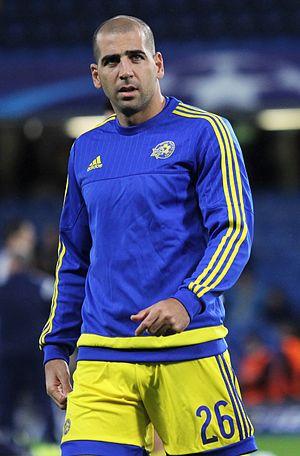
Tal Ben Haim, est un footballeur international israélien, né le 13 avril 1982 à Rishon LeZion en Israël. Il évolue au poste de défenseur central avec le Beitar Jérusalem. Il est le deuxième recordman du nombre de sélections avec l'équipe nationale d'Israël juste derrière Yossi Benayoun.